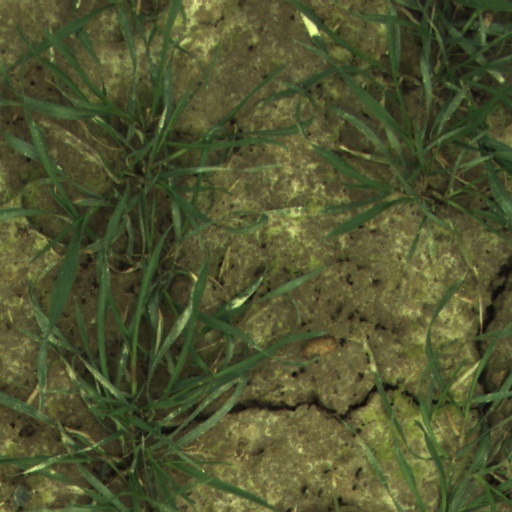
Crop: wheat